Coldingham Priory

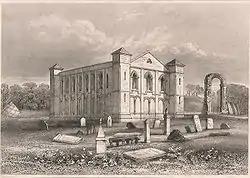
The priory

After the Reformation the Priory and Barony passed into secular hands. In 1592 the Priory became the possession of Alexander Home, 1st Earl of Home and in November he and his wife Christian Douglas moved in, organising repairs and moving furniture in the hall and chamber. The barony of Coldingham, previously the possession of the Priory, was erected as a temporal lordship, under the Great Seal, dated 16 October 1621, upon John Stewart, second son of Francis Stewart, 1st Earl of Bothwell, who was the last Commendator of Coldingham Priory. He personally received from the Crown a charter dated 19 October 1621, of the lands and baronies belonging to the Priory, united into one barony. Feu charters in the hands of many of the small proprietors in the neighbourhood were originally granted by him, either as Commendator or Lord. John Stewart disponed these lands and the barony on 16 June 1622 to Francis Stewart, eldest son of the Earl.